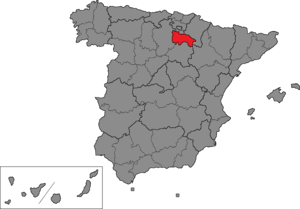
La circonscription électorale de La Rioja est l'une des cinquante-deux circonscriptions électorales espagnoles utilisées comme divisions électorales pour les élections générales espagnoles.
La circonscription électorale de La Rioja est l'unique circonscription de La Rioja pour les élections autonomiques au Parlement de La Rioja.